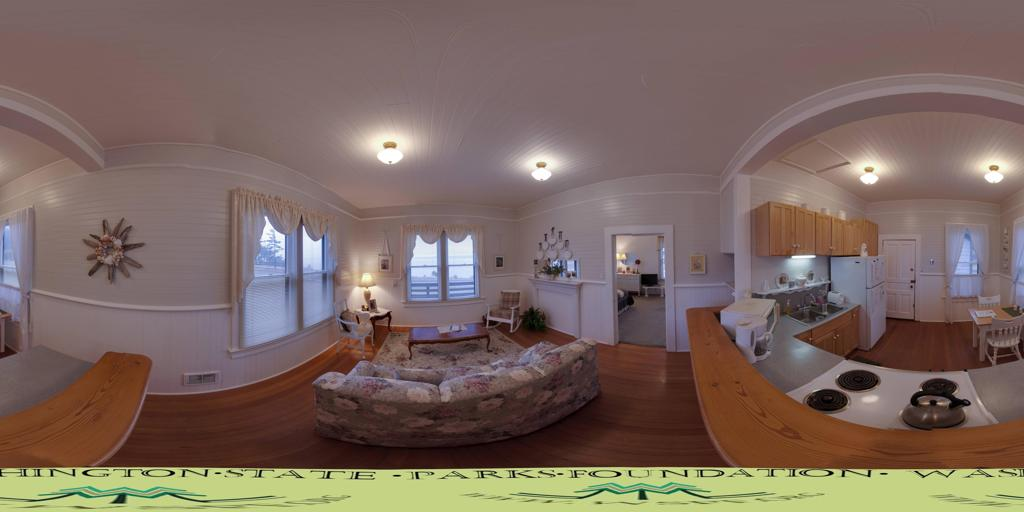
Referred object: Sofa facing the window

Referred object: turn slightly left to see the floral sofa

Referred object: the chair opposite the sofa